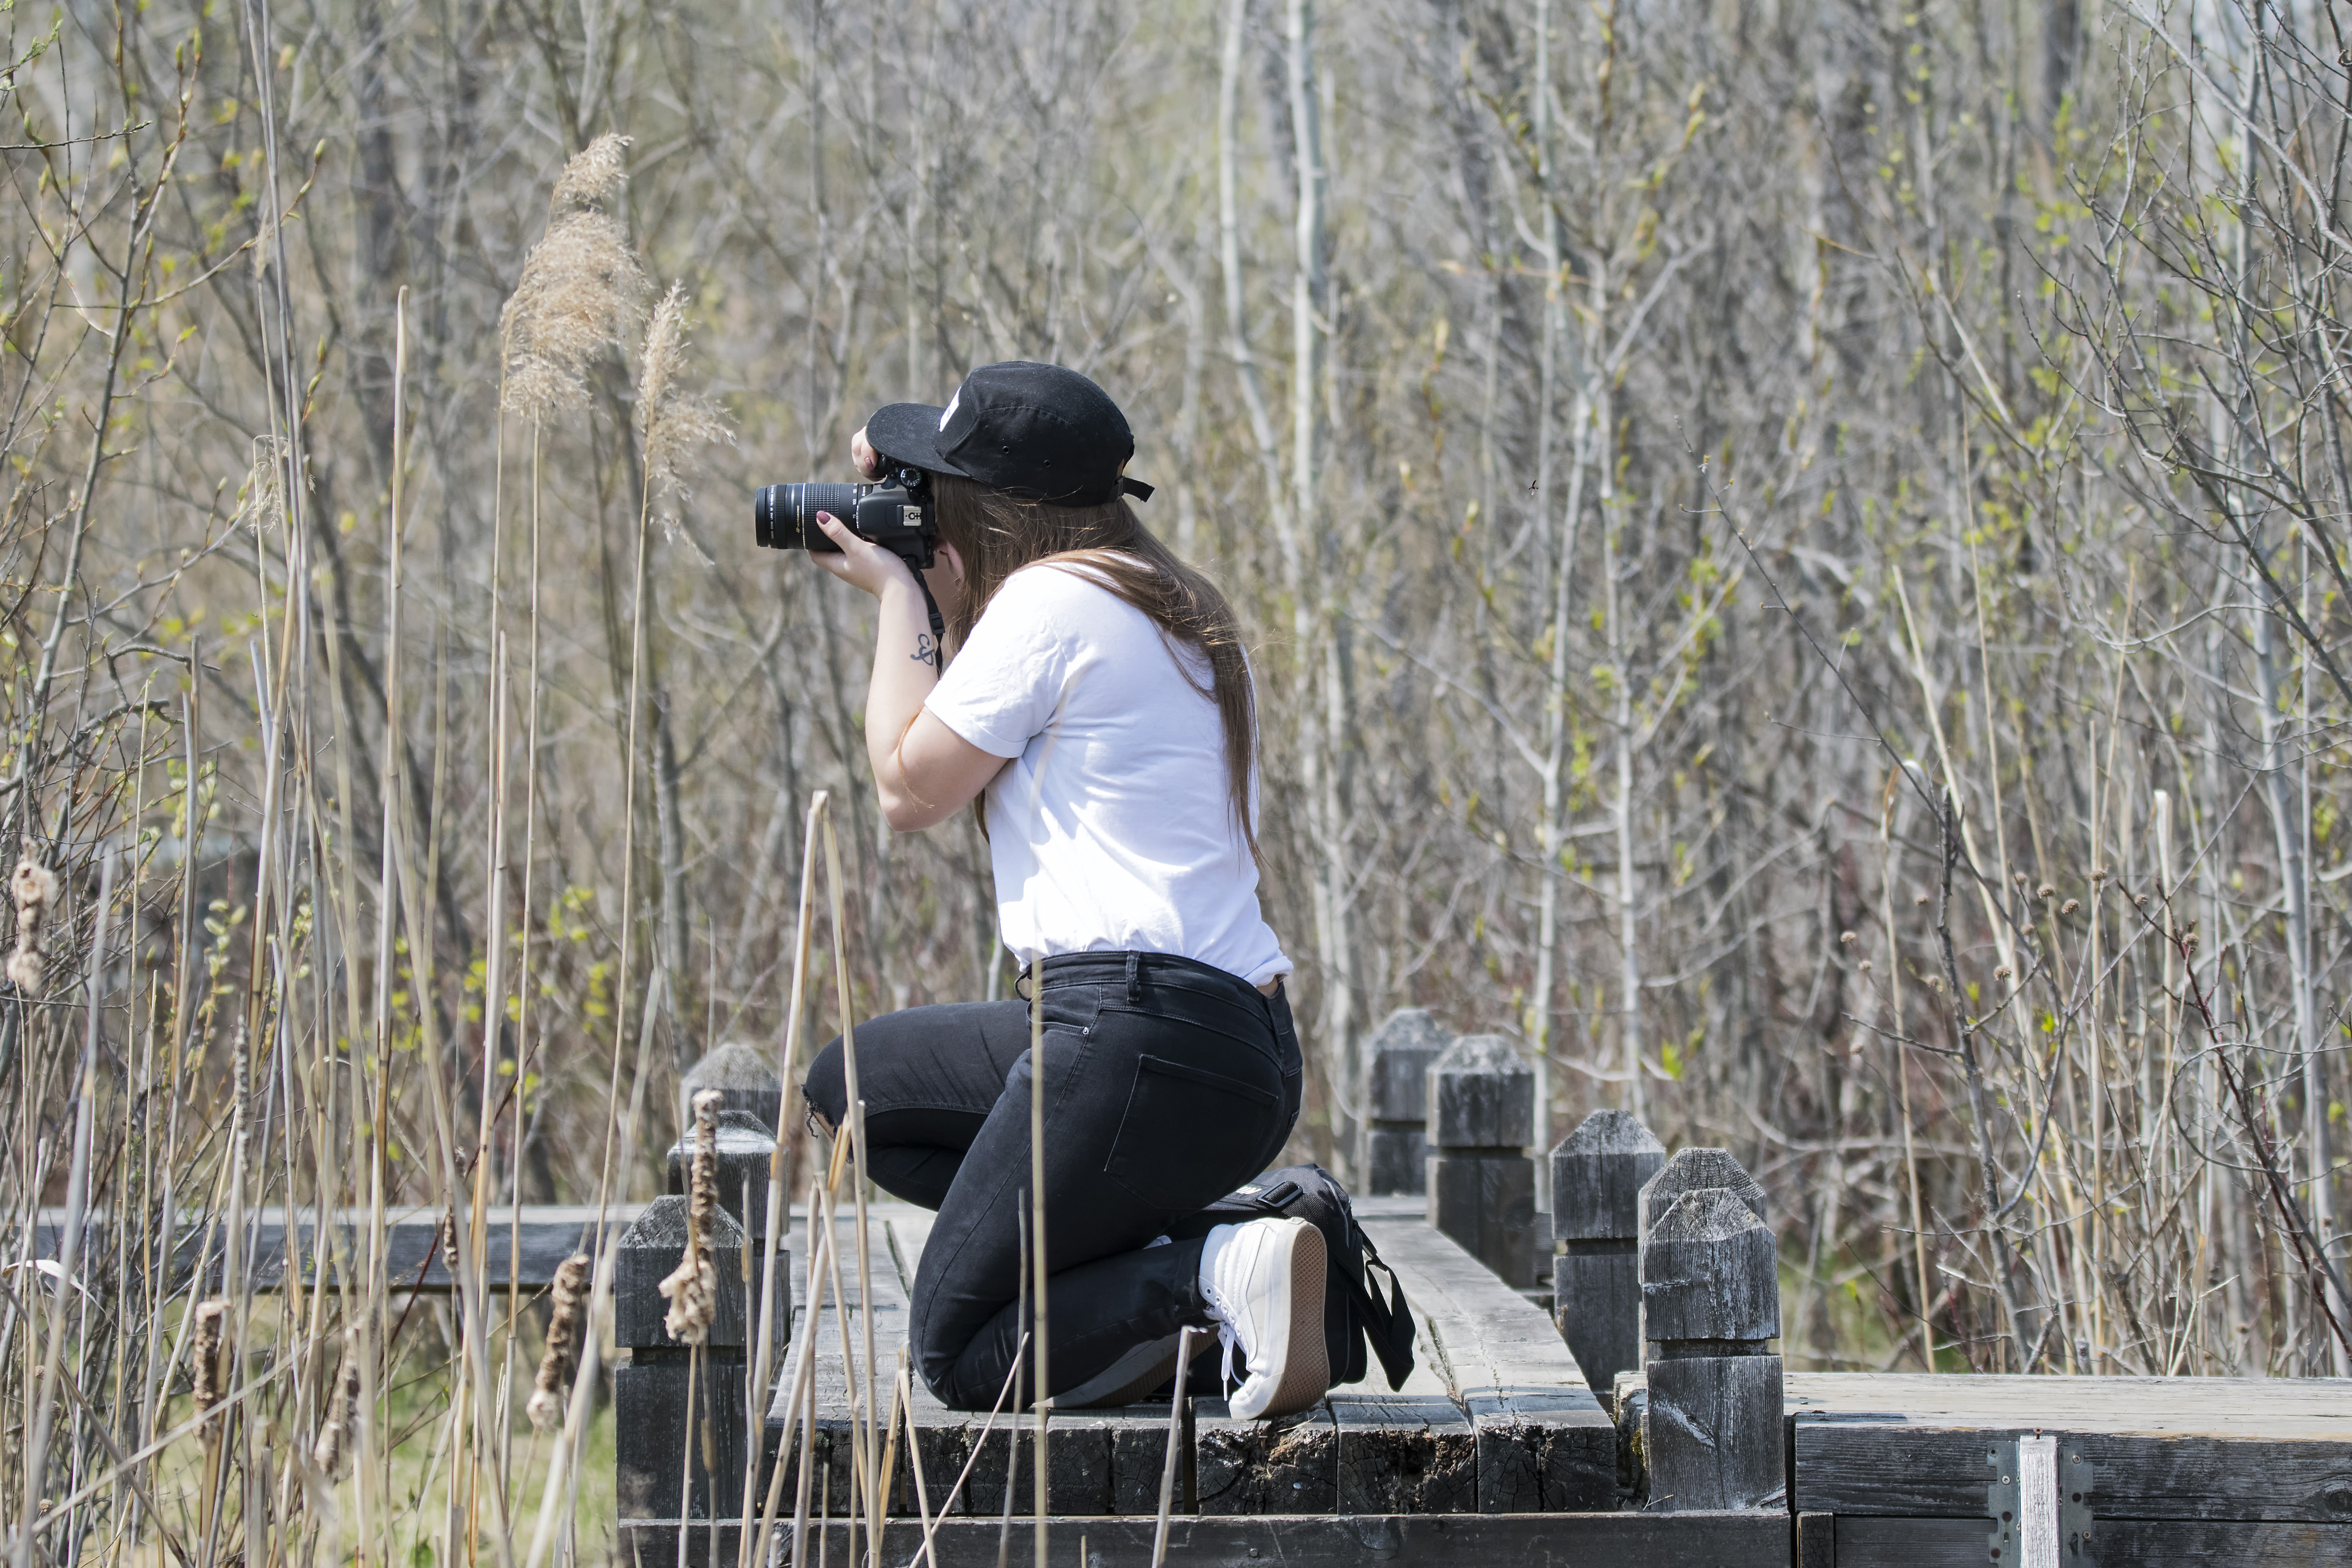
person, spring, sports, canada, quebec, personne, sherbrooke, animal sports